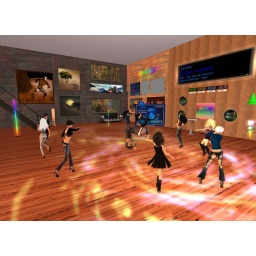
group of girls just happened to be dancing around when suddenly a male arrived.